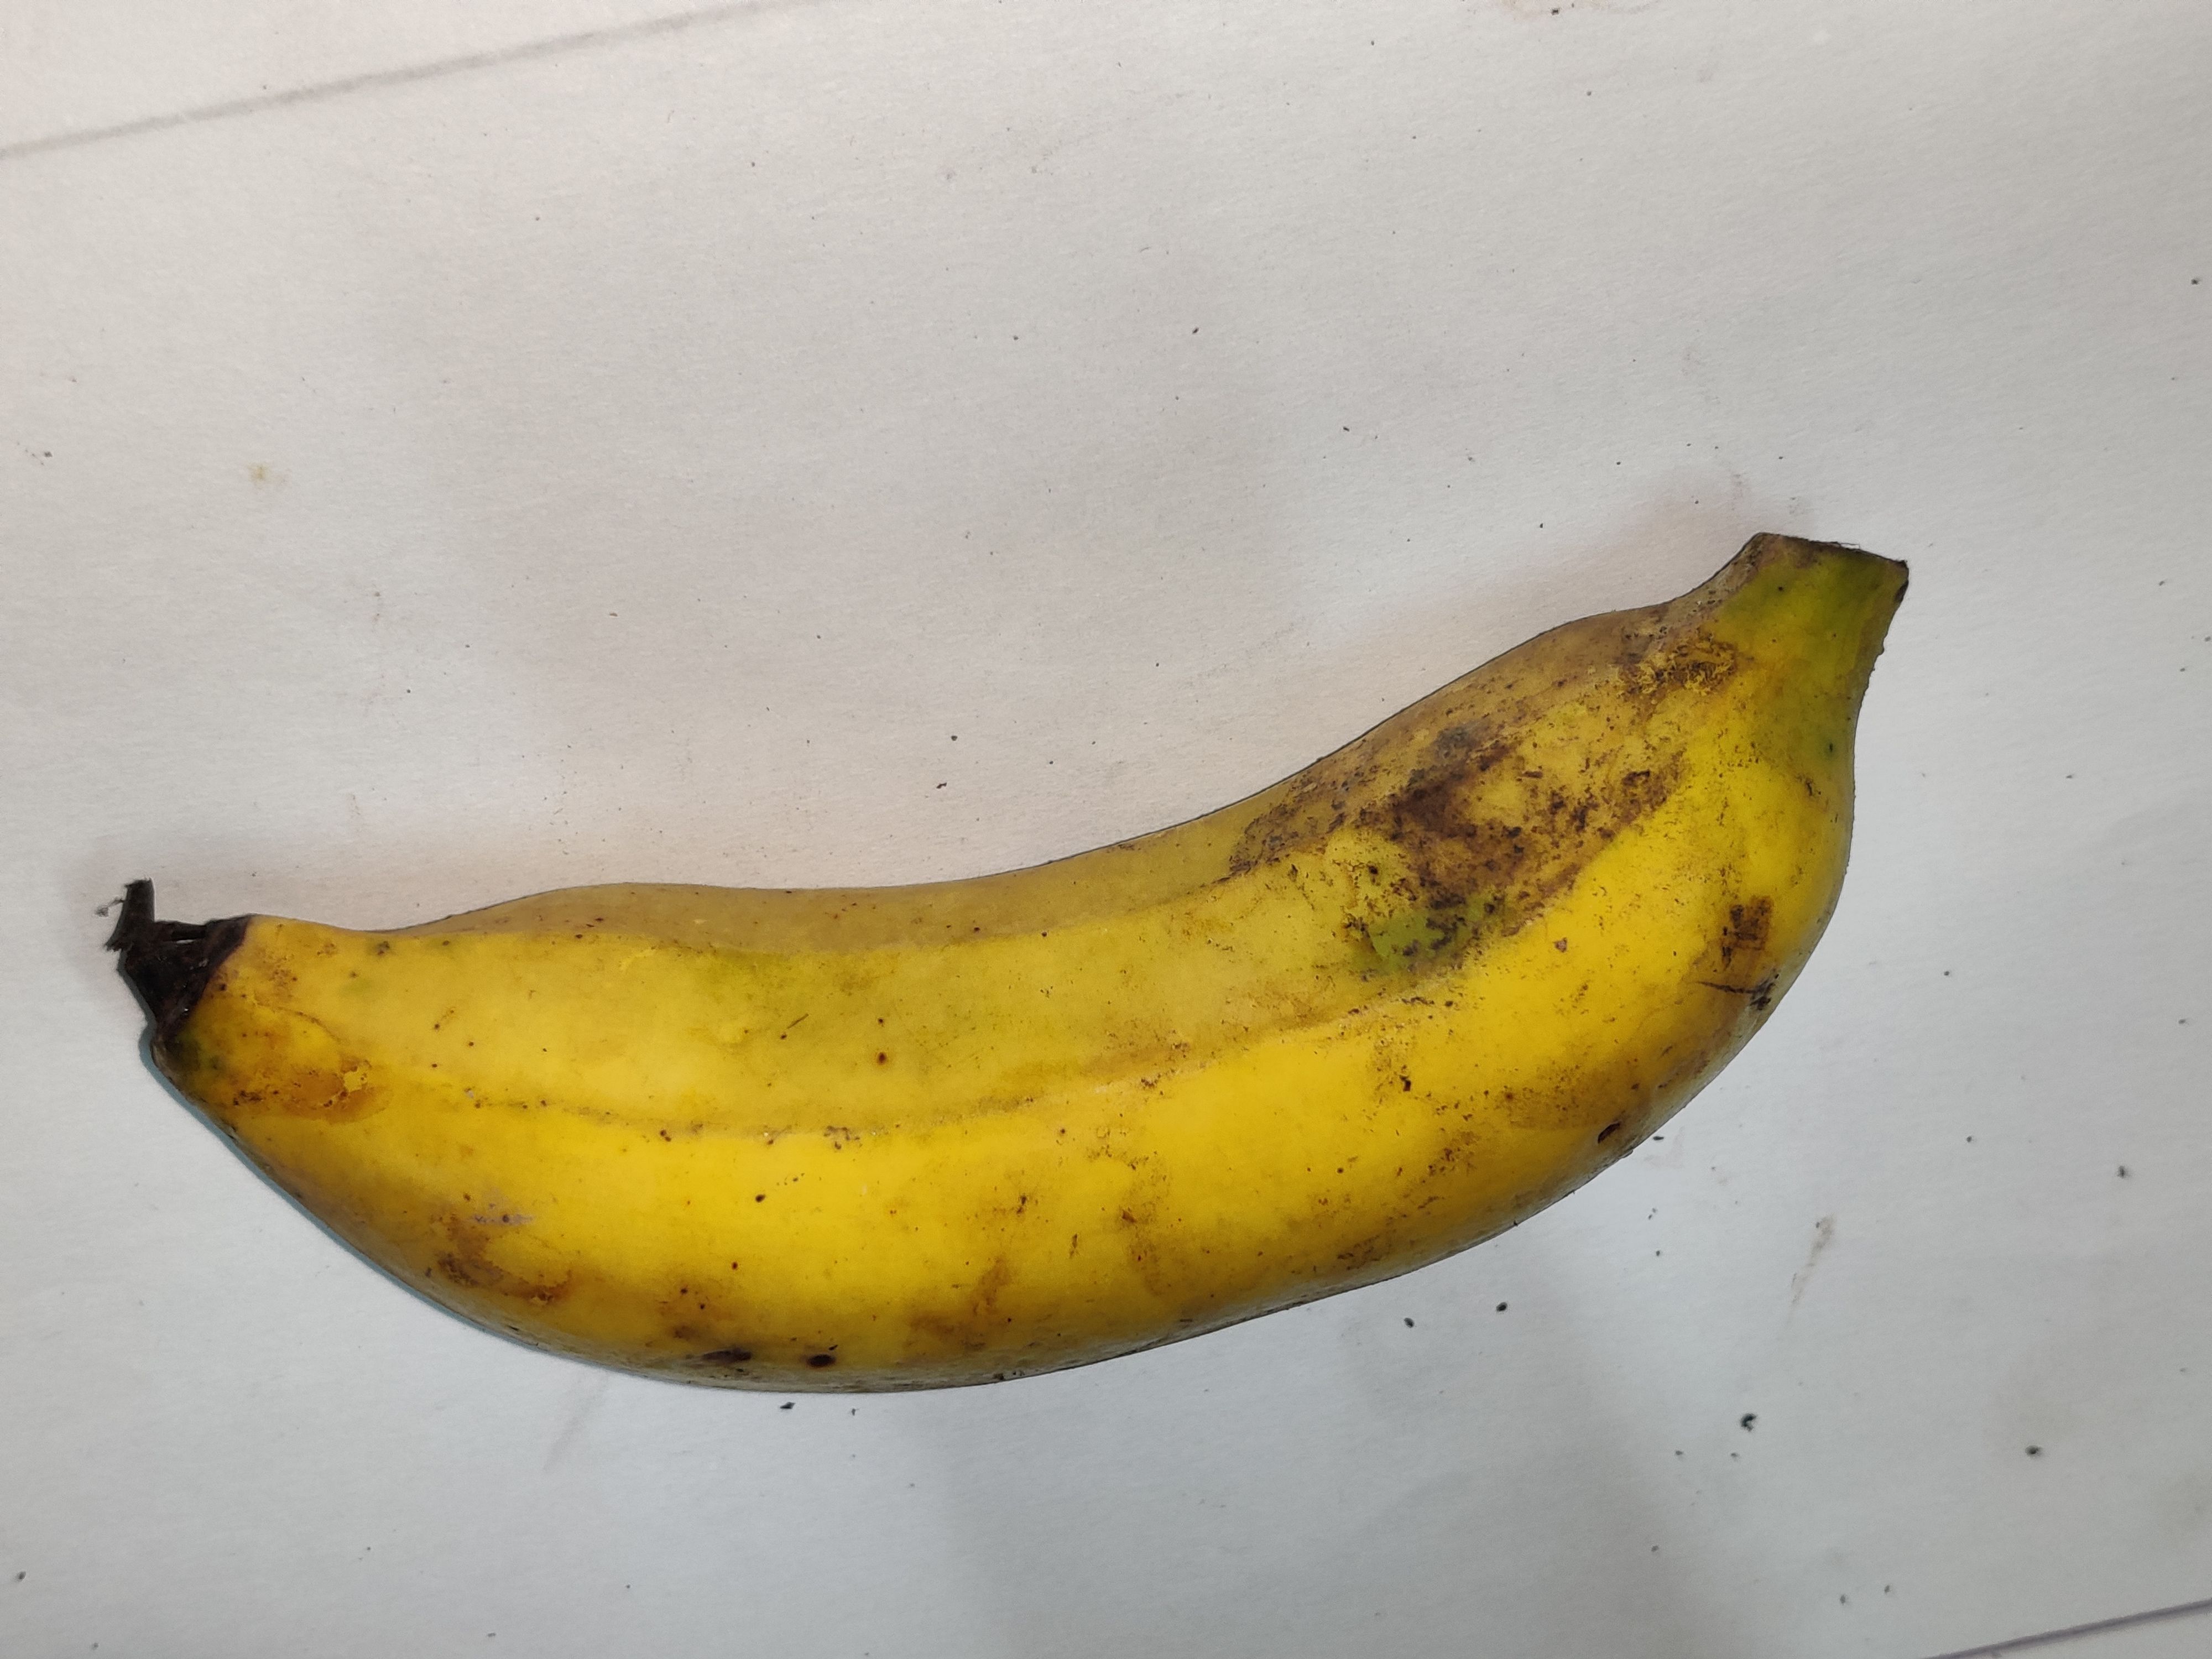
Fruit: banana
Grade: 2nd-grade